Land use in Wales

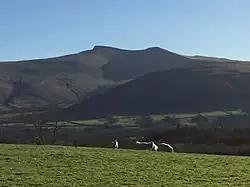
Pasture and mountain land in the Brecon Beacons

Wales has a surface area of 2,628,779 km or 2,077,900 ha. It has a border with England to the east, and is bounded by the Irish Sea to the north and west, and by the Bristol Channel to the south. It has an oceanic temperate climate which is markedly influenced by the North Atlantic Current carrying warm water from tropical latitudes. As a result, it has a much milder climate than most places in the world at similar latitudes. Altitudes range from sea-level to 10985 m on the Snowdon Massif.